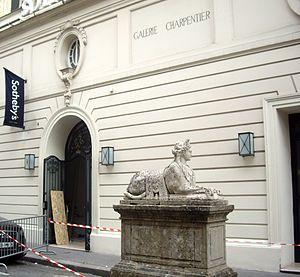
Jour de livraison chez Sotheby's, rue de Duras, Paris 8e.
Sotheby’s est une multinationale américaine d'origine britannique de vente aux enchères d’œuvres d’art et d'objets de collection basée à New York.